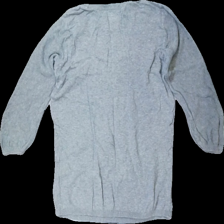
View: back
Type: Top
Category: Ladies
Brand: Logg (H&M)
Colors: Grey
Material: 100% cotton
Cut: Regular
Size: S
Season: All
Damage location: top left
Damage 2 location: top right
Damage 3 location: bottom left
Price range: <50
Recommended usage: Export
Description: grå långärmad tröja, nopprig